Albert Levitt

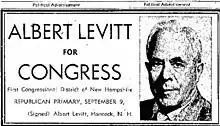
Political advertisement for a congressional campaign

In 1953, Levitt returned to Connecticut. He took a case as special counsel to the municipality of New Britain against the state highway department, seeking to alter the course of a freeway planned to go through New Britain. Alan Olmstead of the "Meriden Record-Journal" remembered Levitt's anti-Roraback days in the 1930s and wrote, "we do not expect him to be the giant-killer as of old ... but Levitt isn't quite as harmless as he looks. Even when he doesn't win, he has a highly developed nuisance habit."